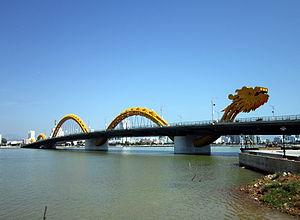
Ceci est une liste de ponts du Viêt Nam remarquables par leurs dimensions ou par leur intérêt architectural ou historique.
Le Dragon River Bridge ou Dragon Bridge est un pont en arc à tablier suspendu qui franchit le fleuve Han à Đà Nẵng, au Viêt Nam. Il s'agit d'un pont routier à six voies avec deux voies pédestres.